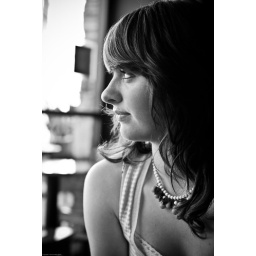
Window in black and white